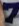
Number: 7